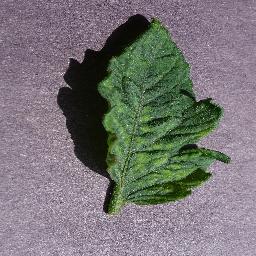
Label: Tomato___Tomato_mosaic_virus